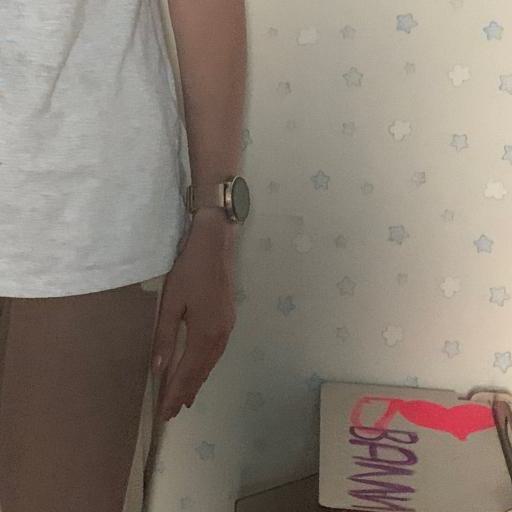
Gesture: no_gesture